Waco 10

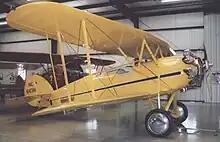
1930 Waco ATO Taperwing at the Historic Aircraft Restoration Museum near St Louis

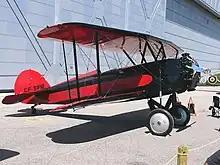
1929 Waco ATO Taperwing of Vintage Wings of Canada.

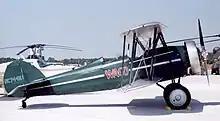
1929 Waco CTO at Marine Corps Air Station Beaufort South Carolina

Later aircraft used three-letter designations, the first denoting the engine (except for the two mailplanes), the second denoting the wing installed, S or T meaning Straight or Tapered wing, and the final O indicating it was a derivative of the 10. An -A suffix indicated an armed variant intended for export.